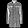
Label: Coat